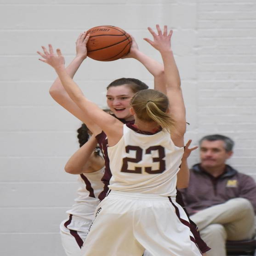
images from the girls basketball game in a city .